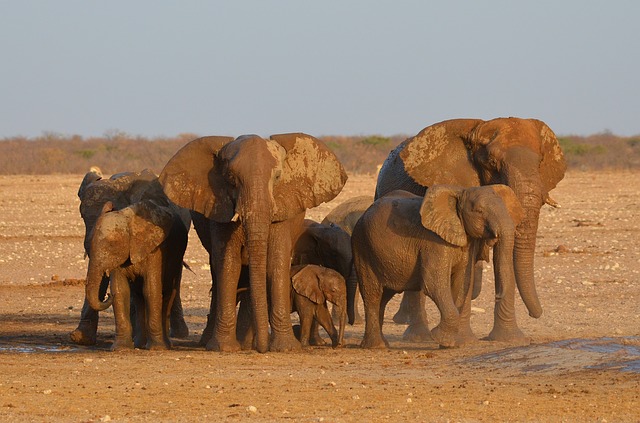
Label: elephant